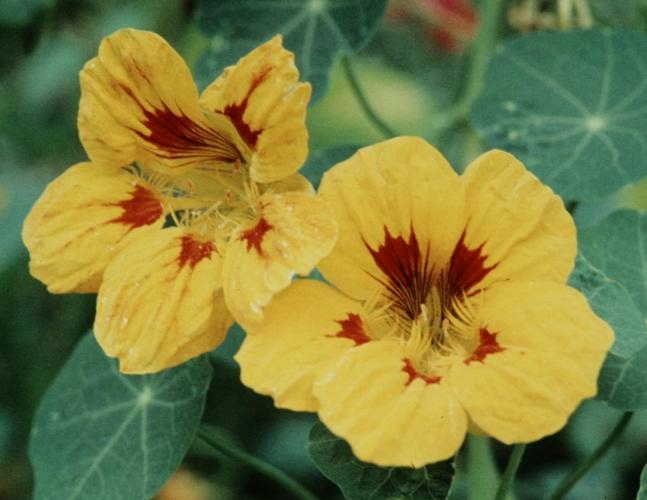
Flower: watercress